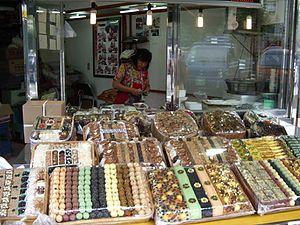
La Corée est une région reconnue pour la variété et la qualité de sa cuisine. Ses grands classiques ne sauraient éclipser un répertoire unique à la gloire du goût sous toutes ses formes et sous tous les modes de préparation. Cette cuisine se distingue de celles des pays voisins, notamment le Japon et la Chine, cependant on retrouve des parfums assez proches dans la cuisine de la province pourtant relativement éloignée de Hubei, en Chine. La cuisine coréenne utilise beaucoup de piment, le sésame, sous forme d'huile et de graines y est une quasi constante, l'ail, ainsi qu'une grande variété de légumes, fruits de mer, légumes sauvages, etc. Il existe des différences selon les régions de la péninsule dans la gastronomie coréenne, mais en général la cuisine des régions situées plus au nord est moins épicée que celle des régions situées au sud, notamment en ce qui concerne le kimchi.